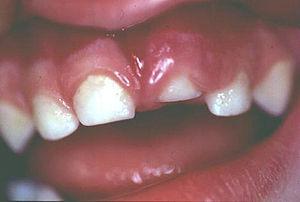
intrusion dent temporaire
La traumatologie de la dent temporaire étudie les chocs et lésions des premières dents, y apportant des soins adaptés.